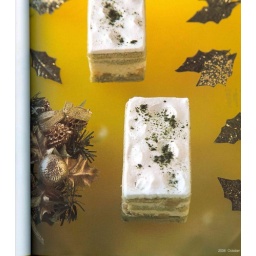
Looks like the cake is on glass which is sitting above a yellow surface - Japanese magazine Christmas